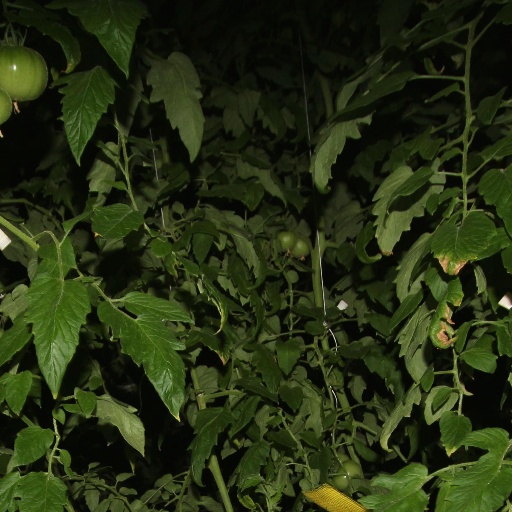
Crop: tomato